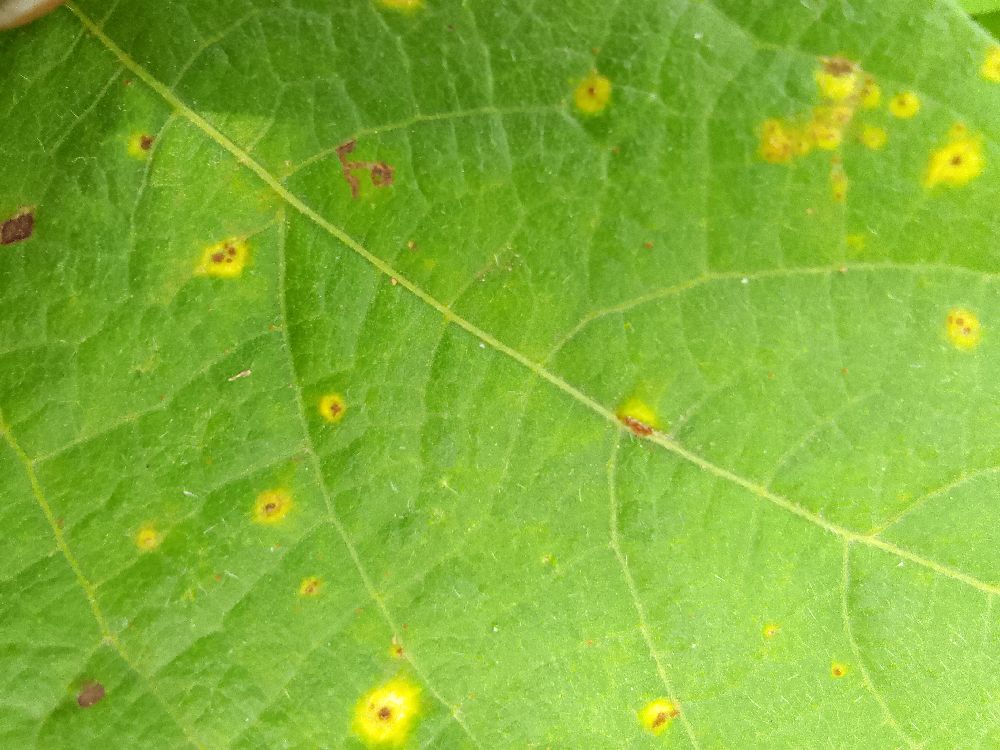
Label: rust